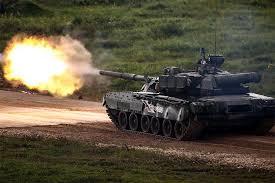
Label: T-14